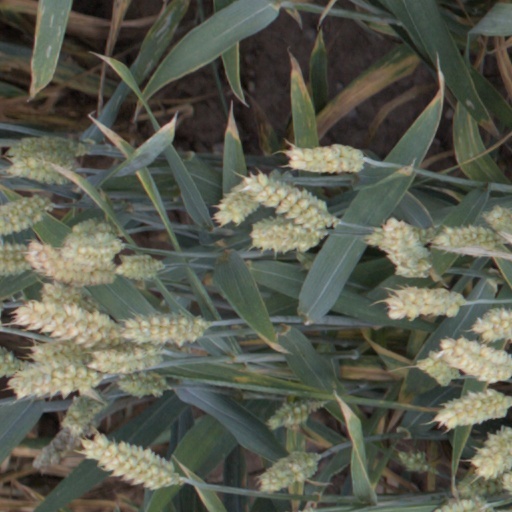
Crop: wheat